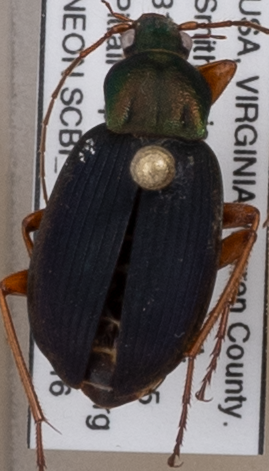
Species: Chlaenius aestivus
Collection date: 2022-06-16
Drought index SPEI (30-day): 0.54
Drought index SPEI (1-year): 0.512
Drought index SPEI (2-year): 0.71